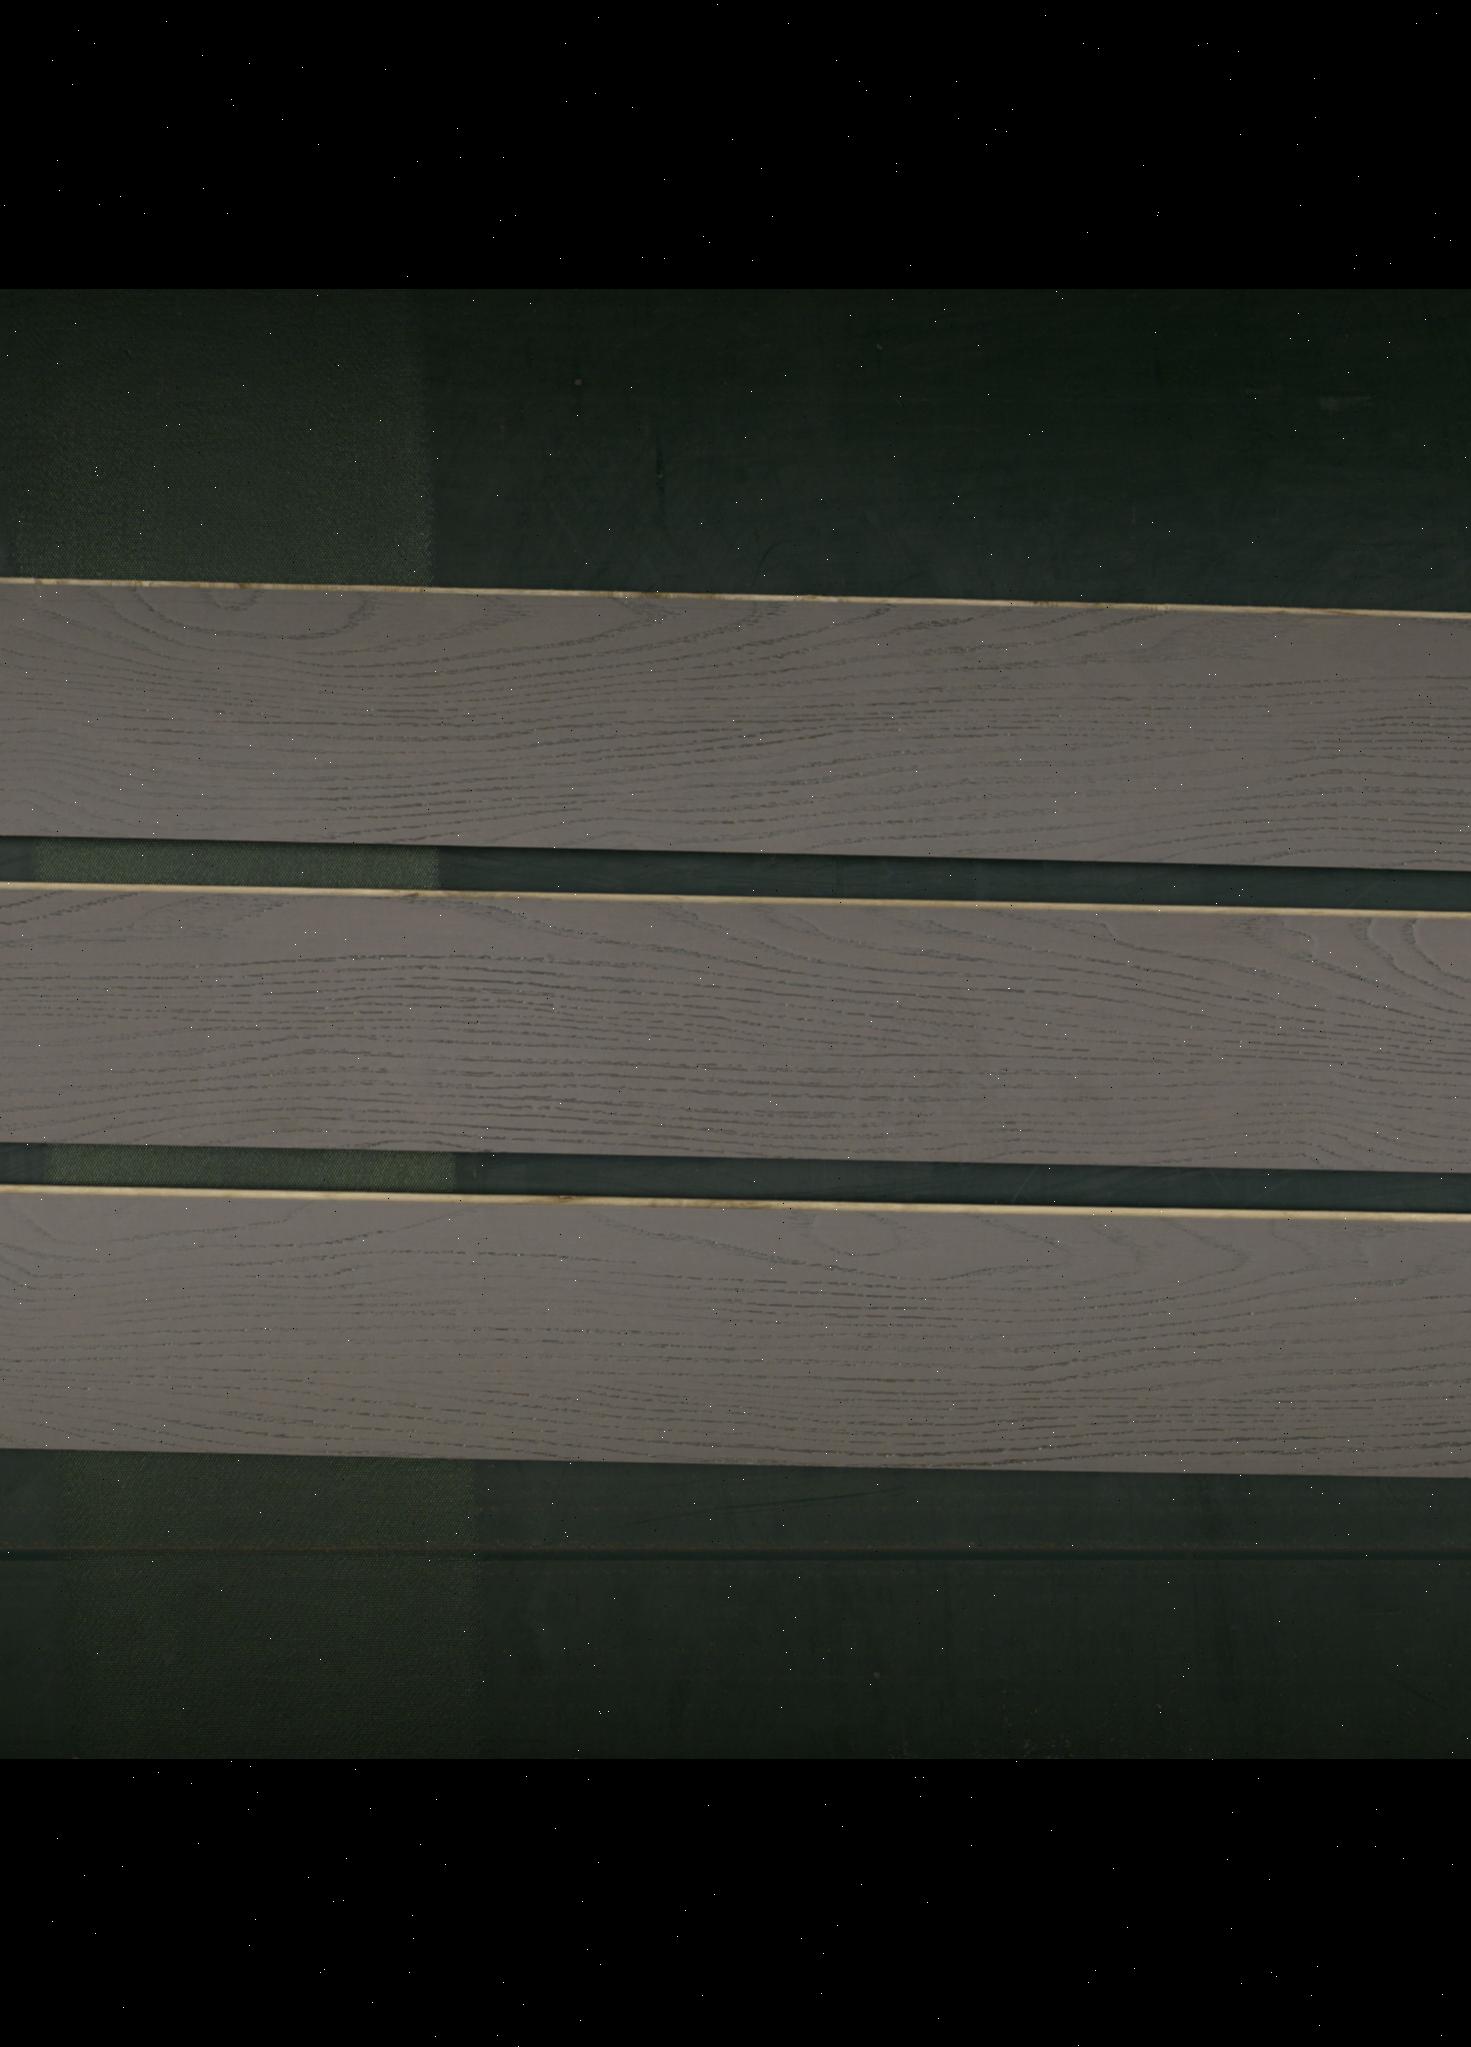
Label: mixers